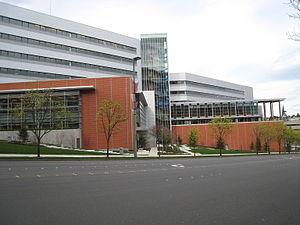
Bellevue est une ville américaine, située dans le comté de King, dans l'État de Washington, en banlieue Est de Seattle. La population recensée en 2010 était de 122 363 habitants. Bellevue fait partie de l'aire métropolitaine de Seattle.